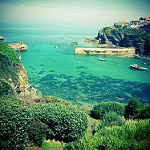
Label: sea